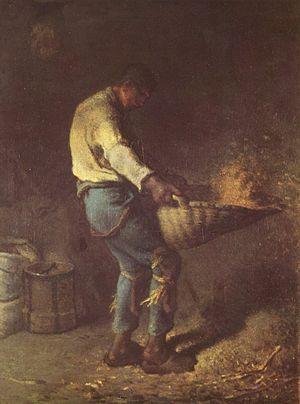
Le van est un outil agricole dont les paysans se servent pour nettoyer les céréales, pour les « vanner ». C'est un panier très plat et large servant à séparer la paille, la balle et la poussière du bon grain en les projetant en l'air d'un geste alerte pour offrir au vent les parties les plus légères à éliminer.